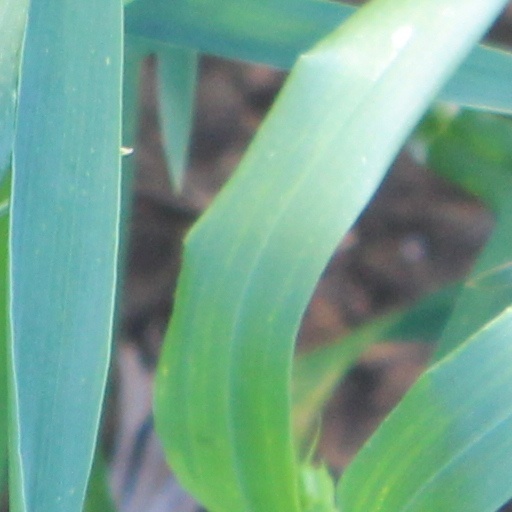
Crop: wheat